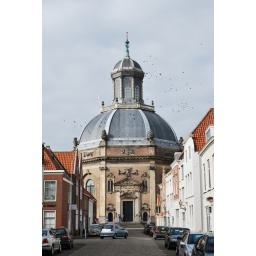
&lt;i&gt;Unedited&lt;/i&gt; - De oosterkerk in Middelburg omgeven door vogels  / The eastern church in Middelburg surrounded by birds.